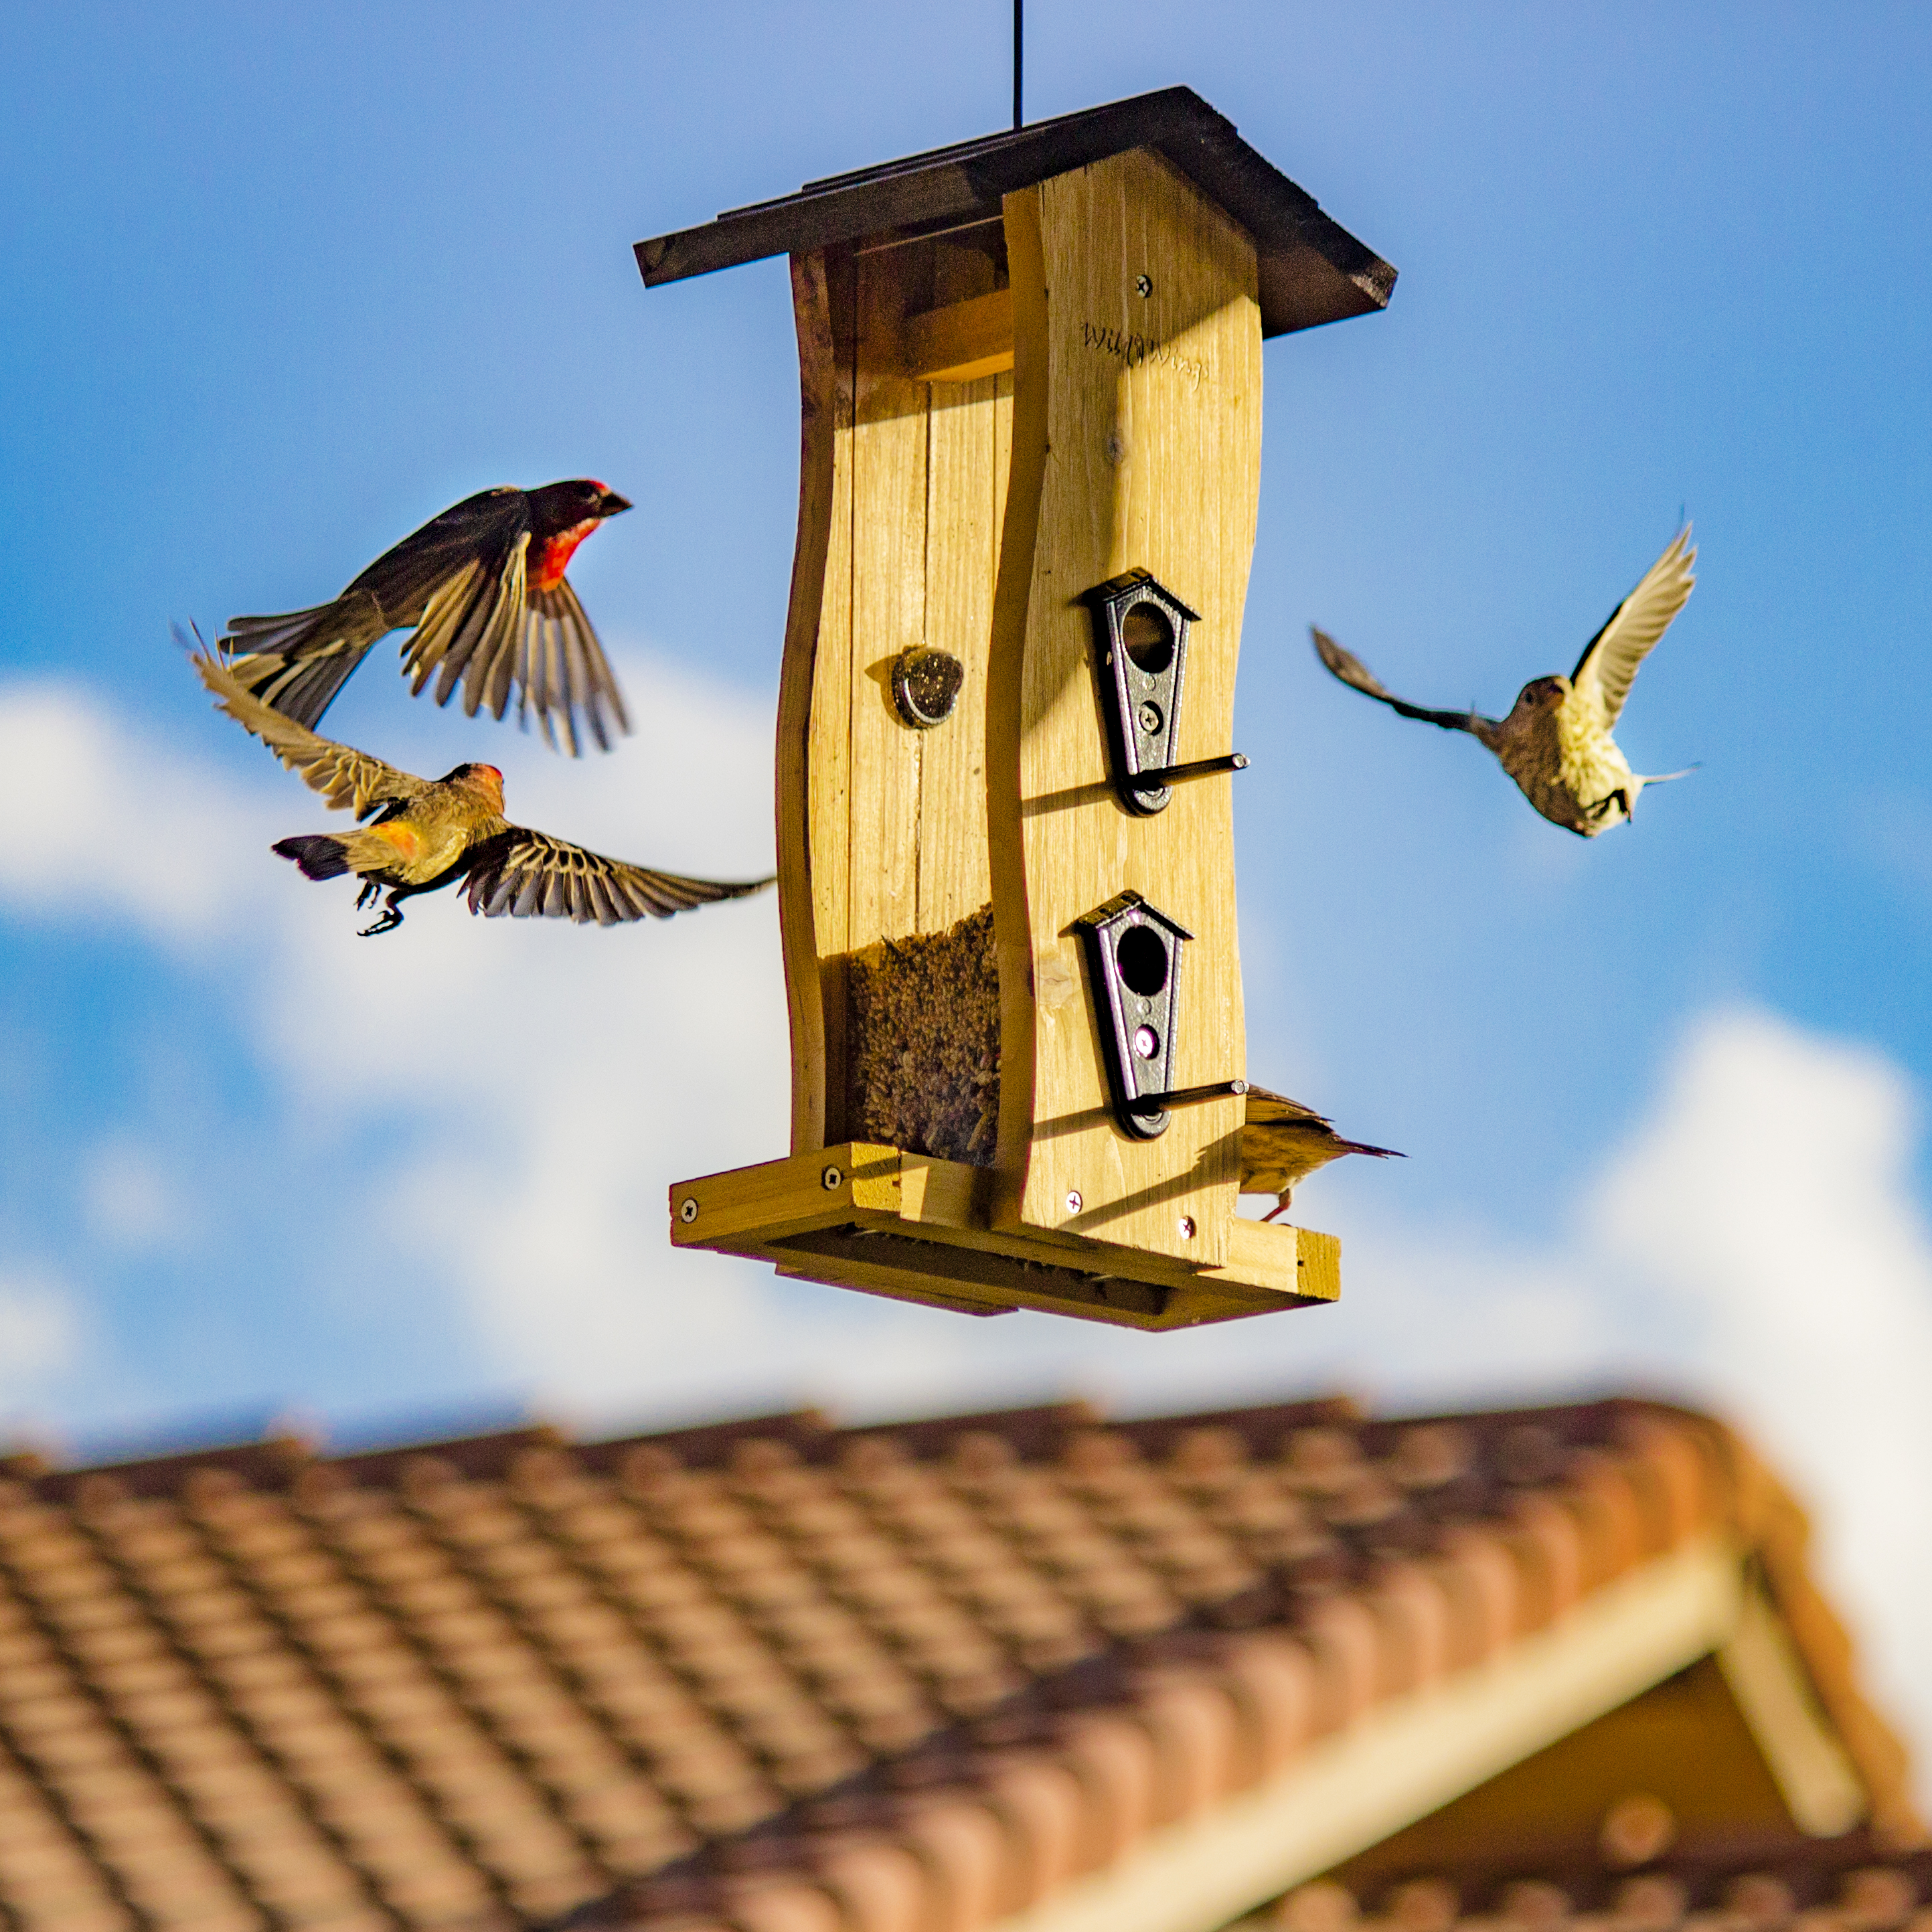
bird, wing, canon, usa, illustration, sparrow, t3i, 600d, texas, dallas, 55250mm, finch, bird feeder